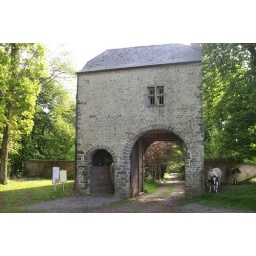
A mountain bike outing with a digicam in the backpack